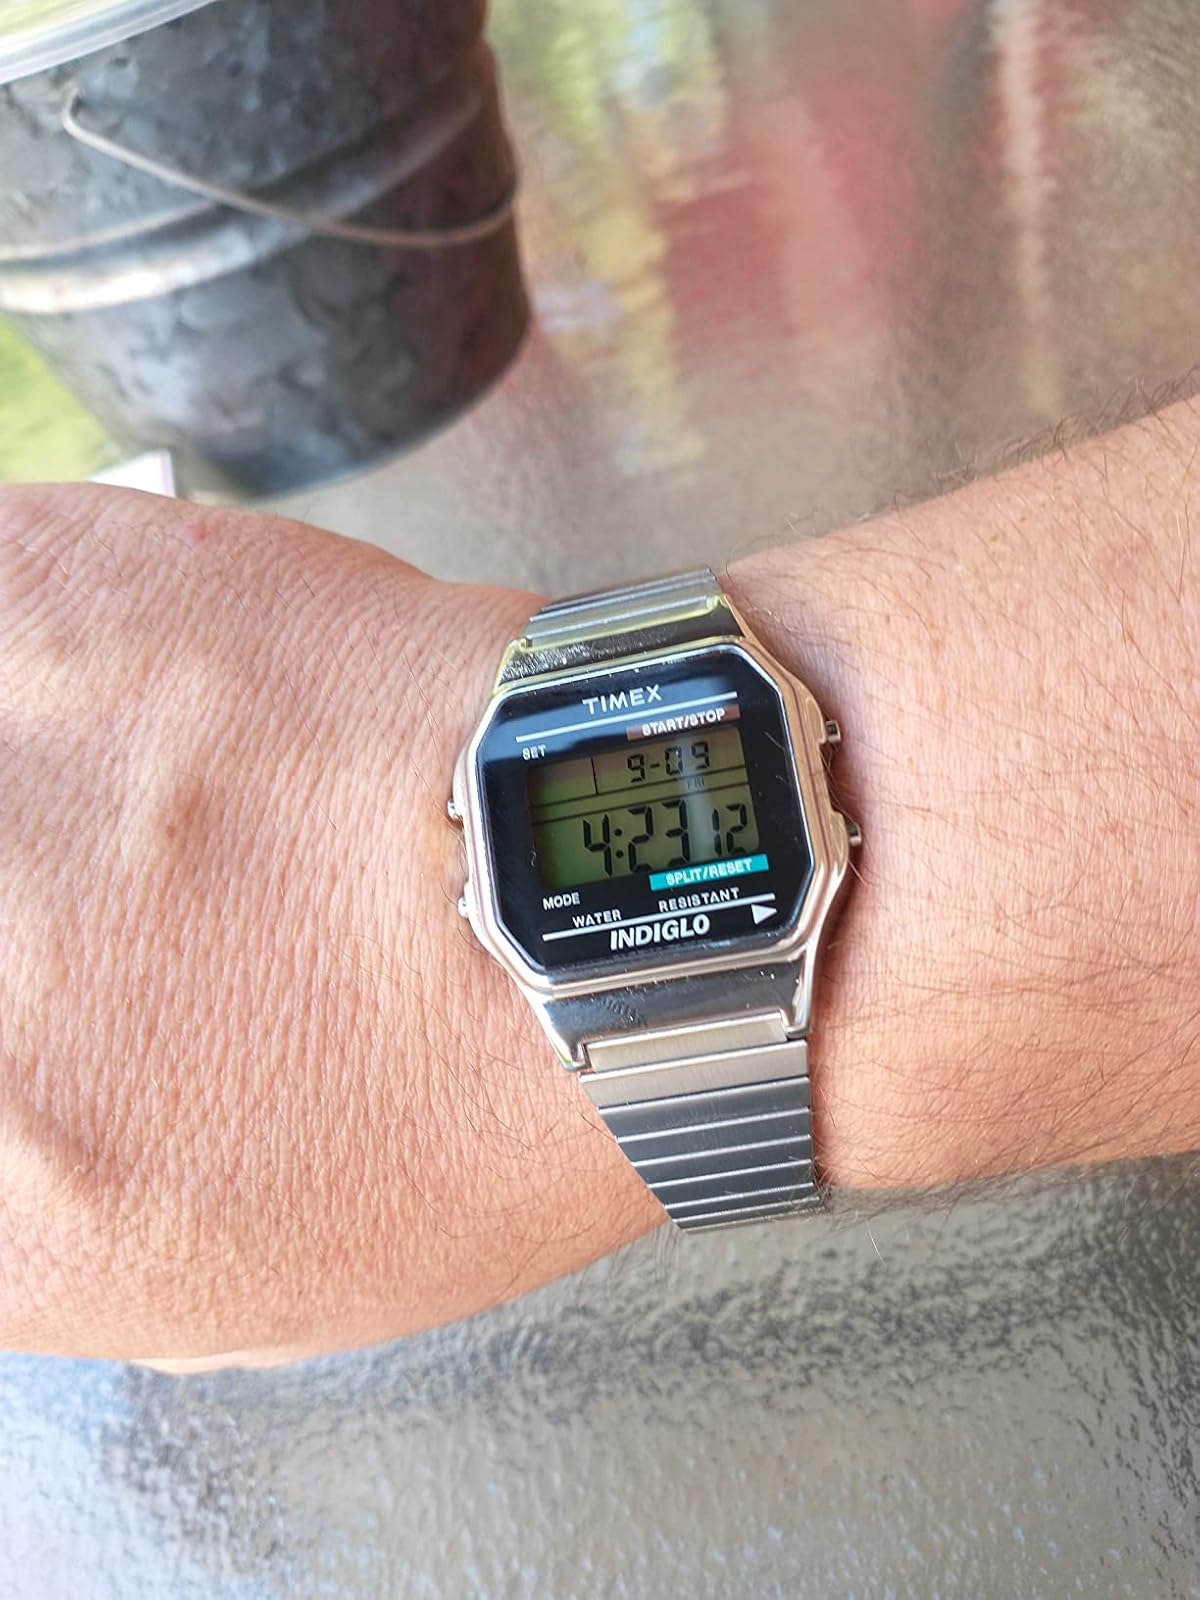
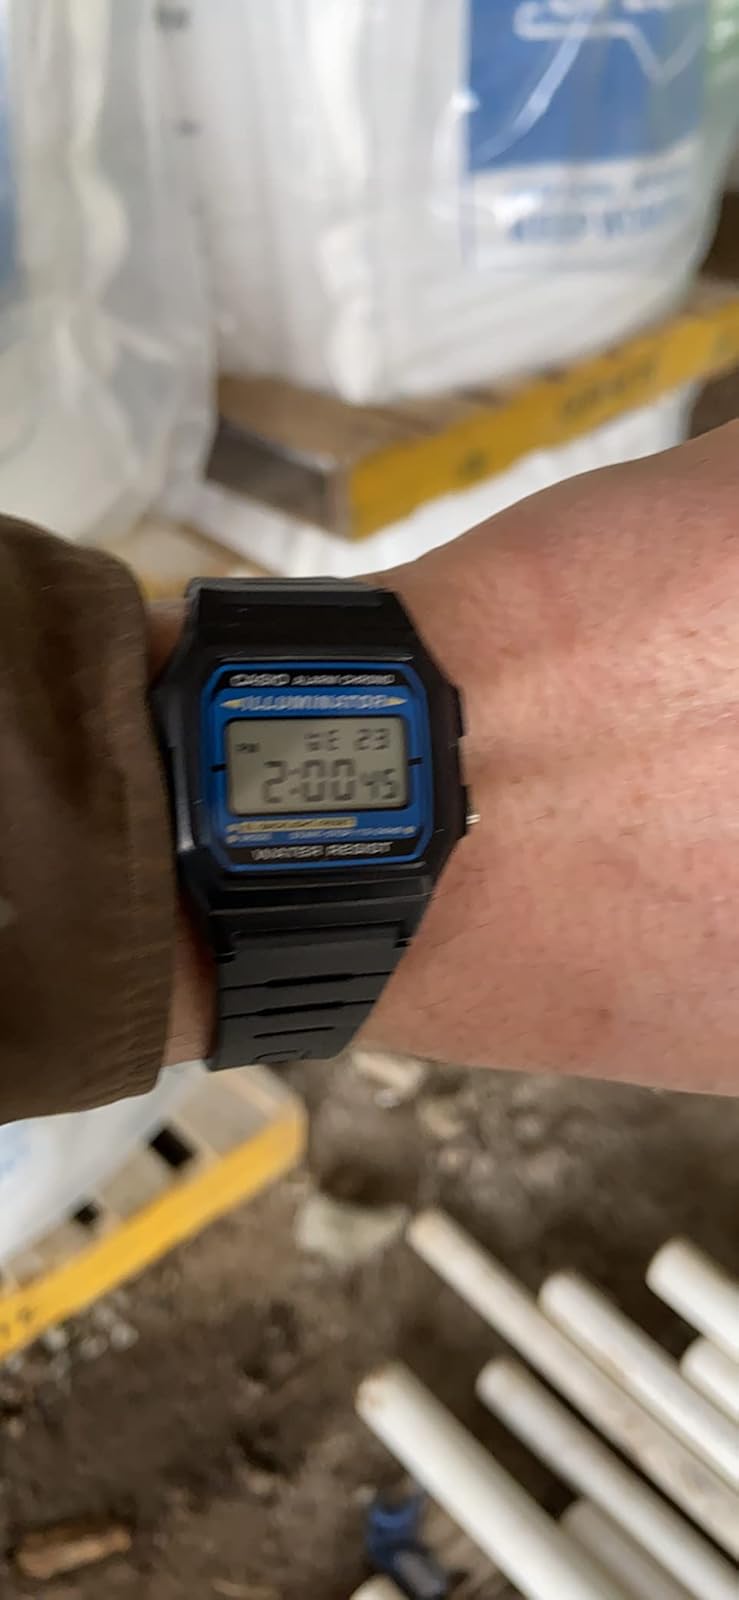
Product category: accessories_watch
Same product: no